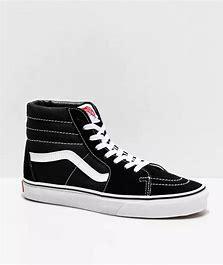
Brand: Vans
Model: SK8 Hi Skate